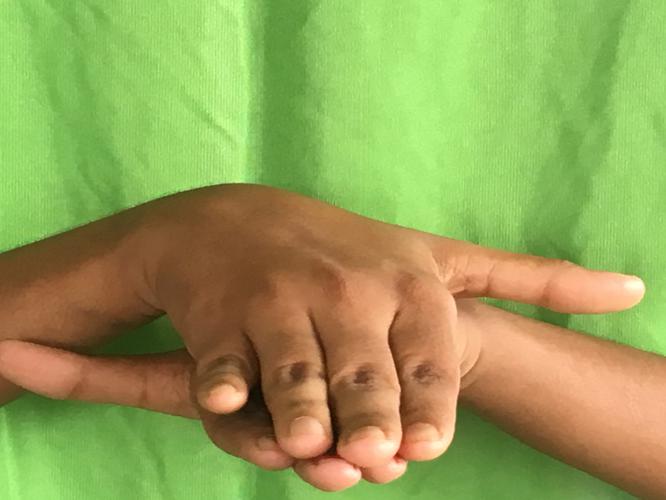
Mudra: Matsya
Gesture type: double_hand